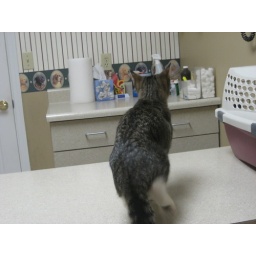
Jasper on the examining table in the dog room